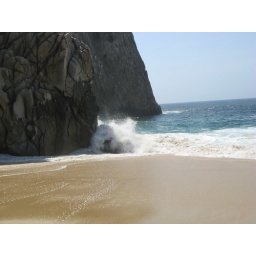
Huge ocean spray off the rocks in Cabo